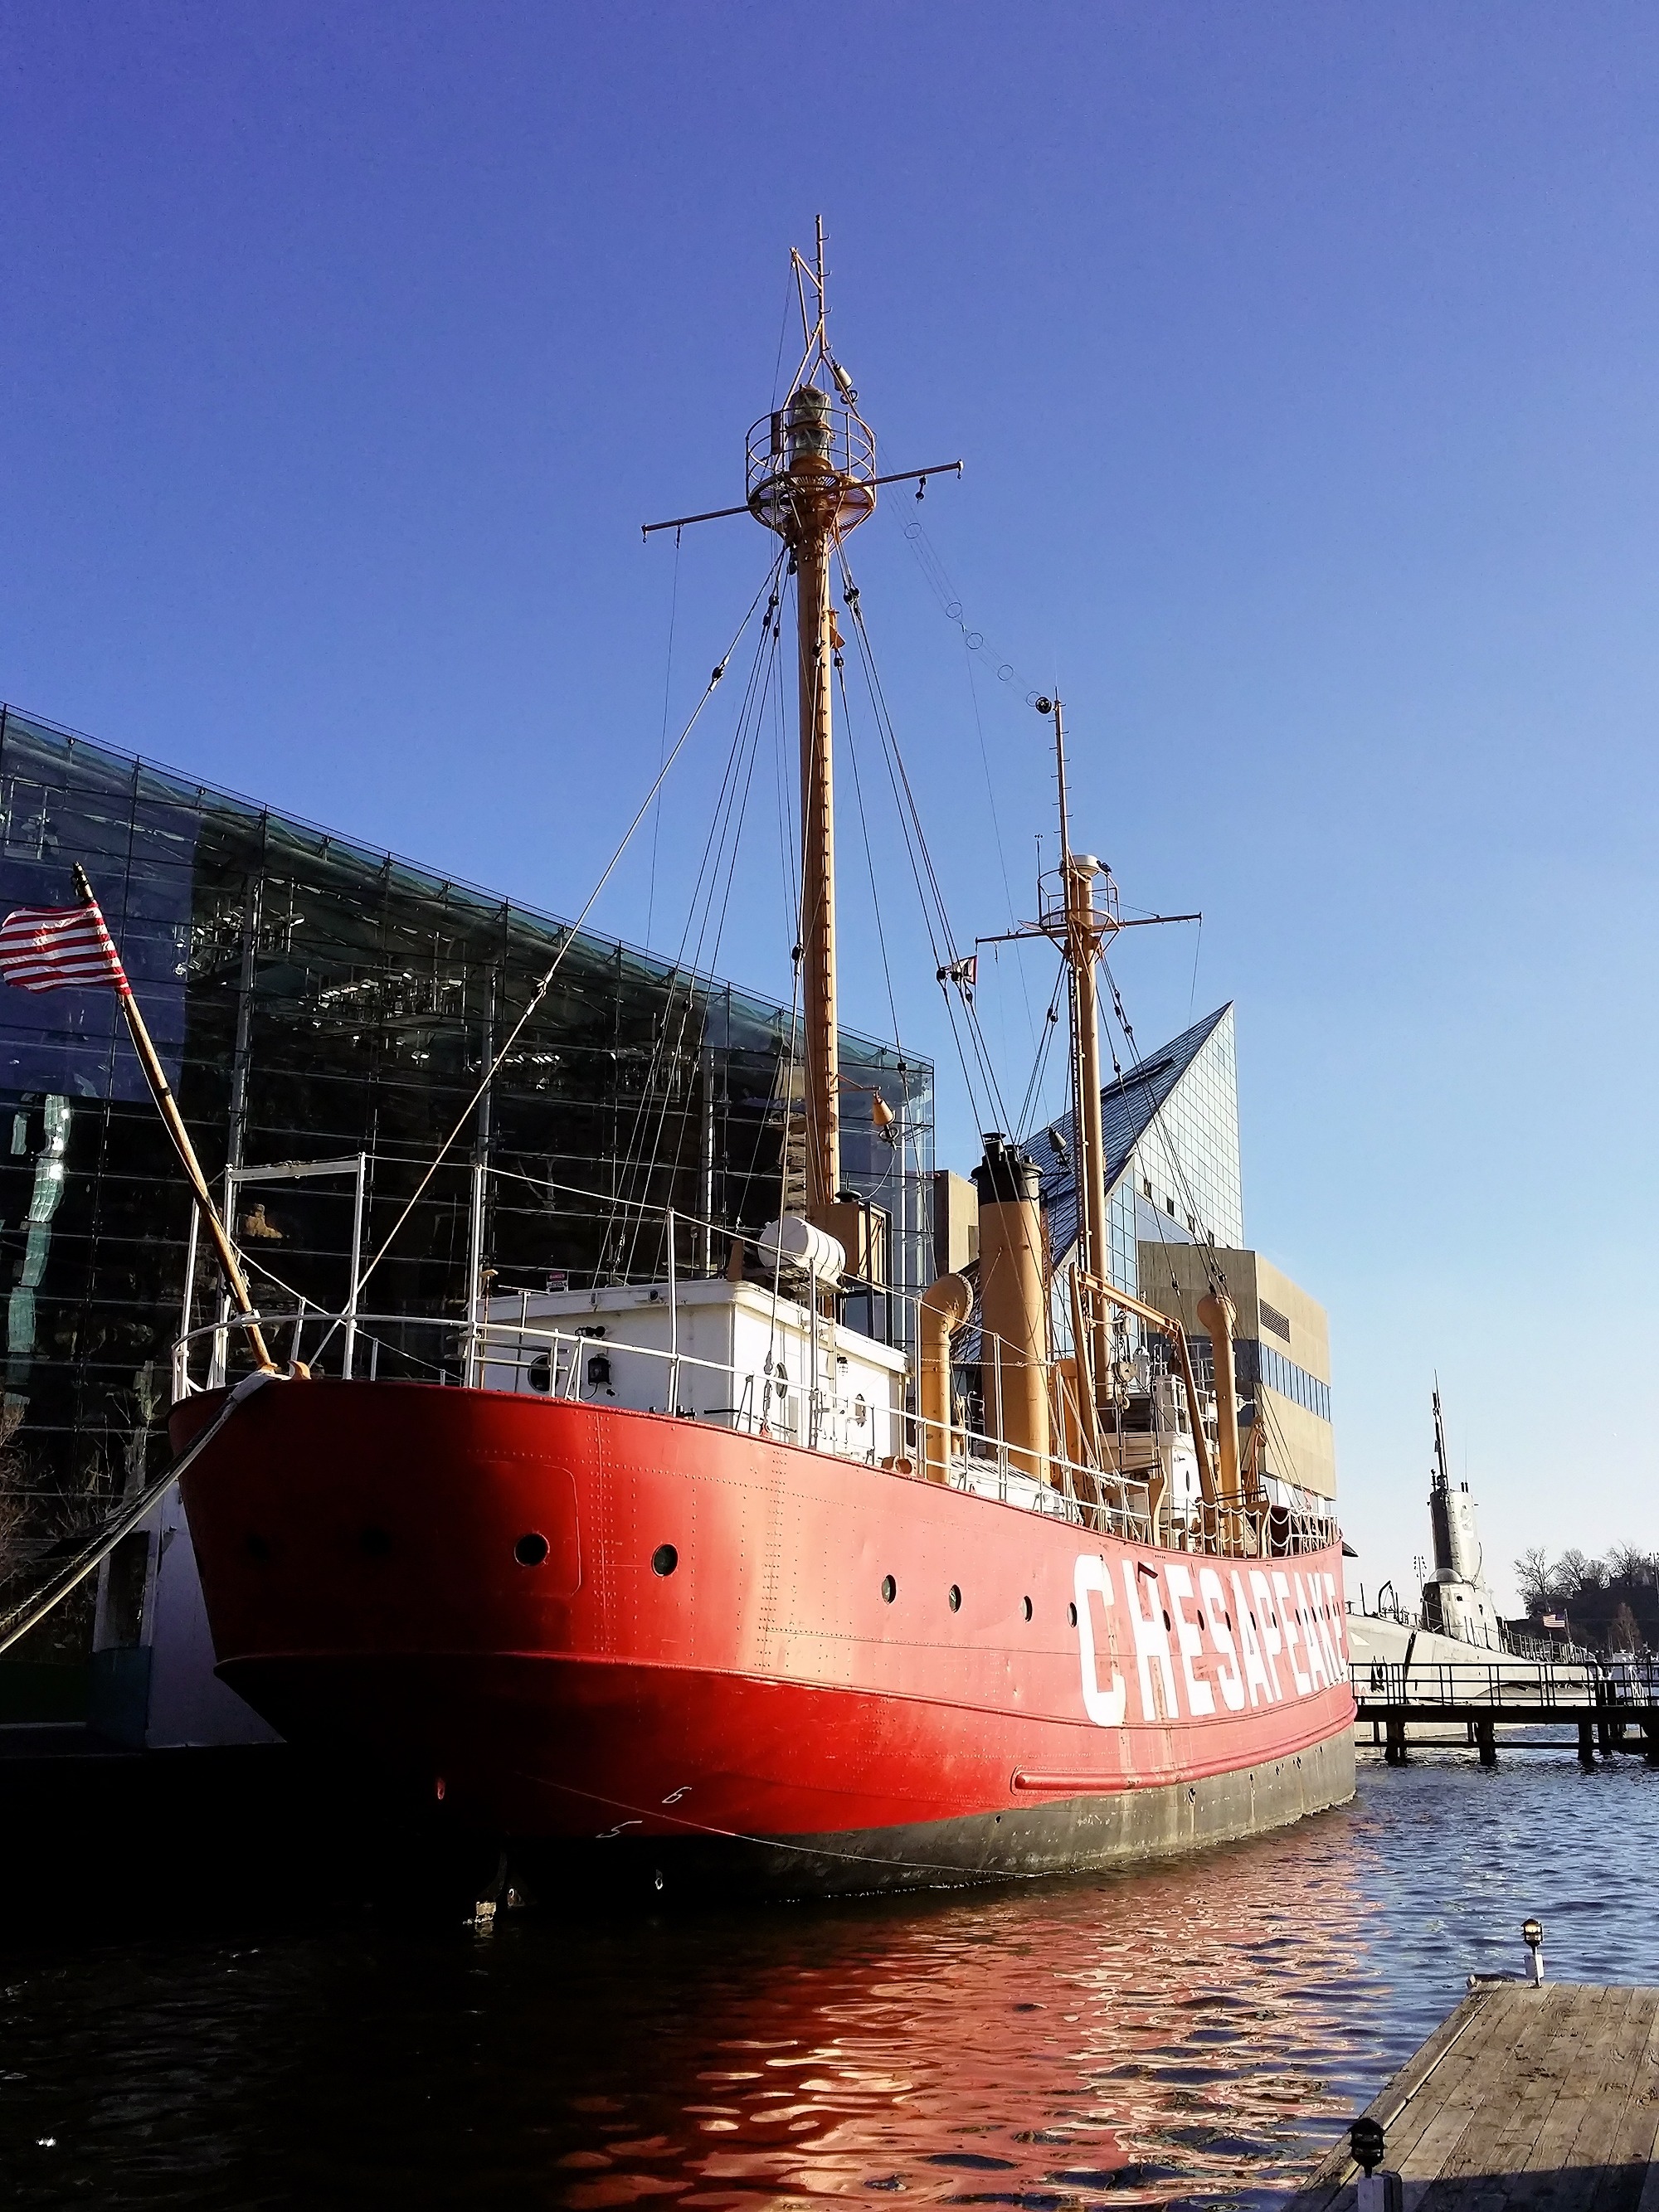
sea, coast, water, outdoor, boat, ship, transportation, transport, vessel, vehicle, mast, sailing, yacht, harbor, sailboat, nautical, boating, sail, marine, navigation, channel, tradition, tugboat, watercraft, baltimore, yachting, fishing vessel, freight transport, galleon, inner harbor, fishing trawler